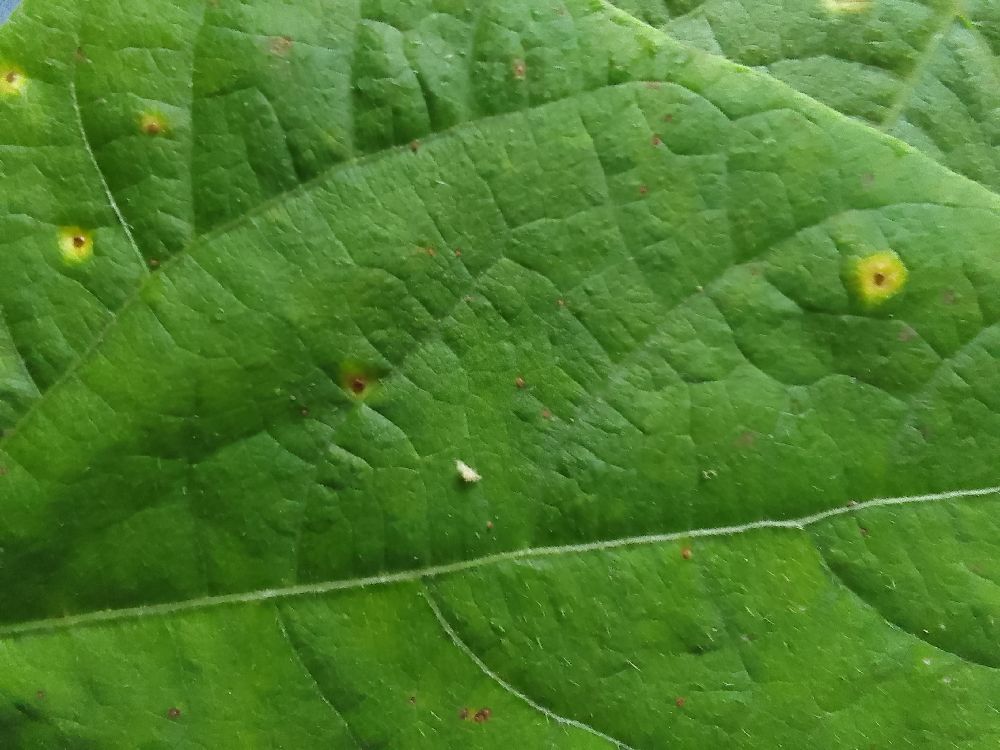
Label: rust